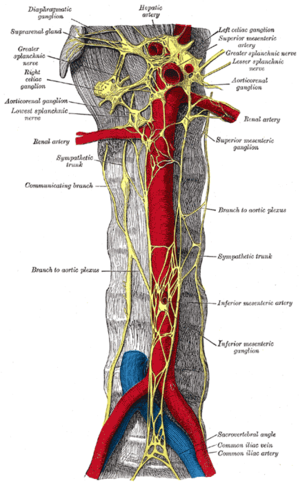
Les ganglions prévertébraux sont des ganglions sympathiques situés entre les ganglions paravertébraux et l'organe cible.
Le plexus prévertébral représente un ensemble de fibres sympathiques, situées le long de l'aorte et innervant les viscères abdominaux.
Les artères rénales naissent habituellement de chaque côté de l'aorte abdominale, immédiatement sous l'artère mésentérique supérieure, et vascularisent les reins. Elles sont des artères majeures du corps humain.